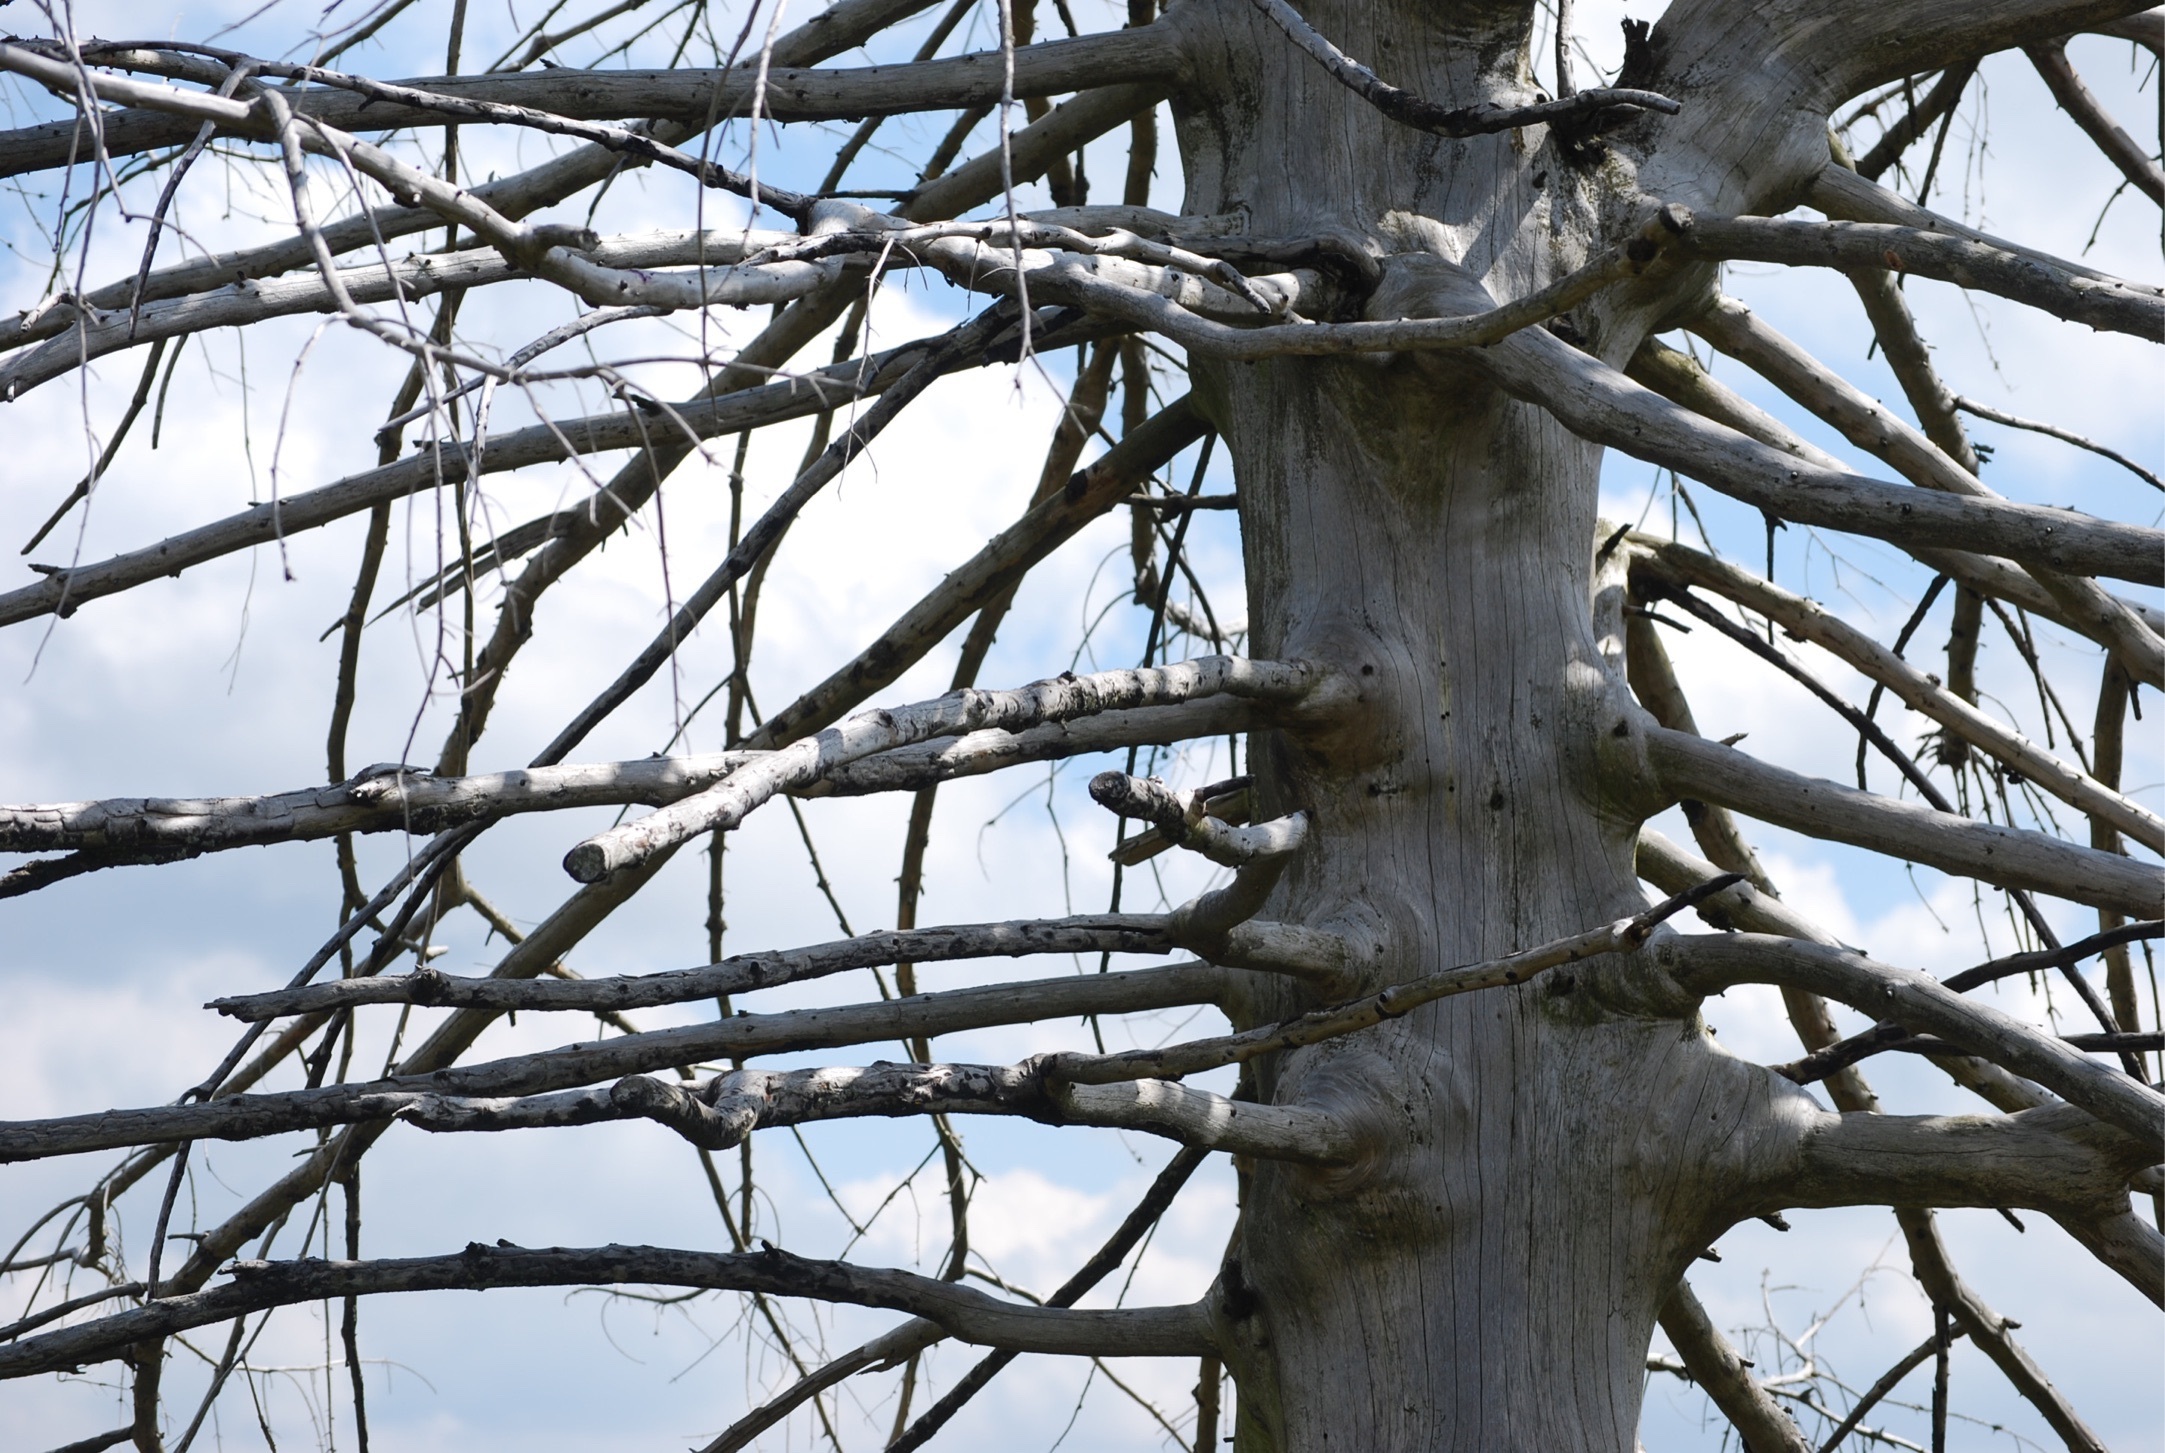
tree, branch, snow, winter, structure, plant, arid, trunk, twig, tribe, woody plant